Blossom Twins

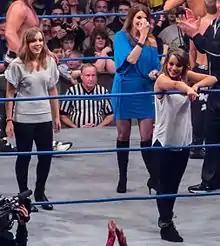
The Blossom Twins in TNA

In 2012, it was announced that The Blossom Twins were to be participants in the Challenge TV reality show "", alongside Rockstar Spud and Marty Scurll as contestants competing for a contract with Total Nonstop Action Wrestling. The show began airing on 1 January and ended on 22 January 2013. In the third episode, The Blossoms Twins were seen at the Hall of Fame ceremony with Marty Scurll. In the final episode, The Blossom Twins faced Gail Kim and Madison Rayne to prove to Hulk Hogan and Dixie Carter they deserve the win, but Rockstar Spud was chosen as the winner of the show's first season.